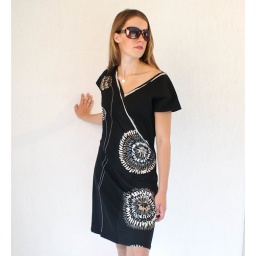
Short- sleeved dress, v-neck, in black with white and brown print